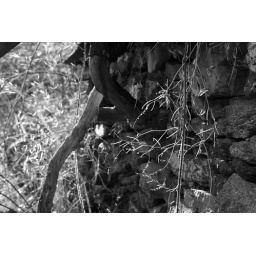
black and white backlit raspberry strand in the woods